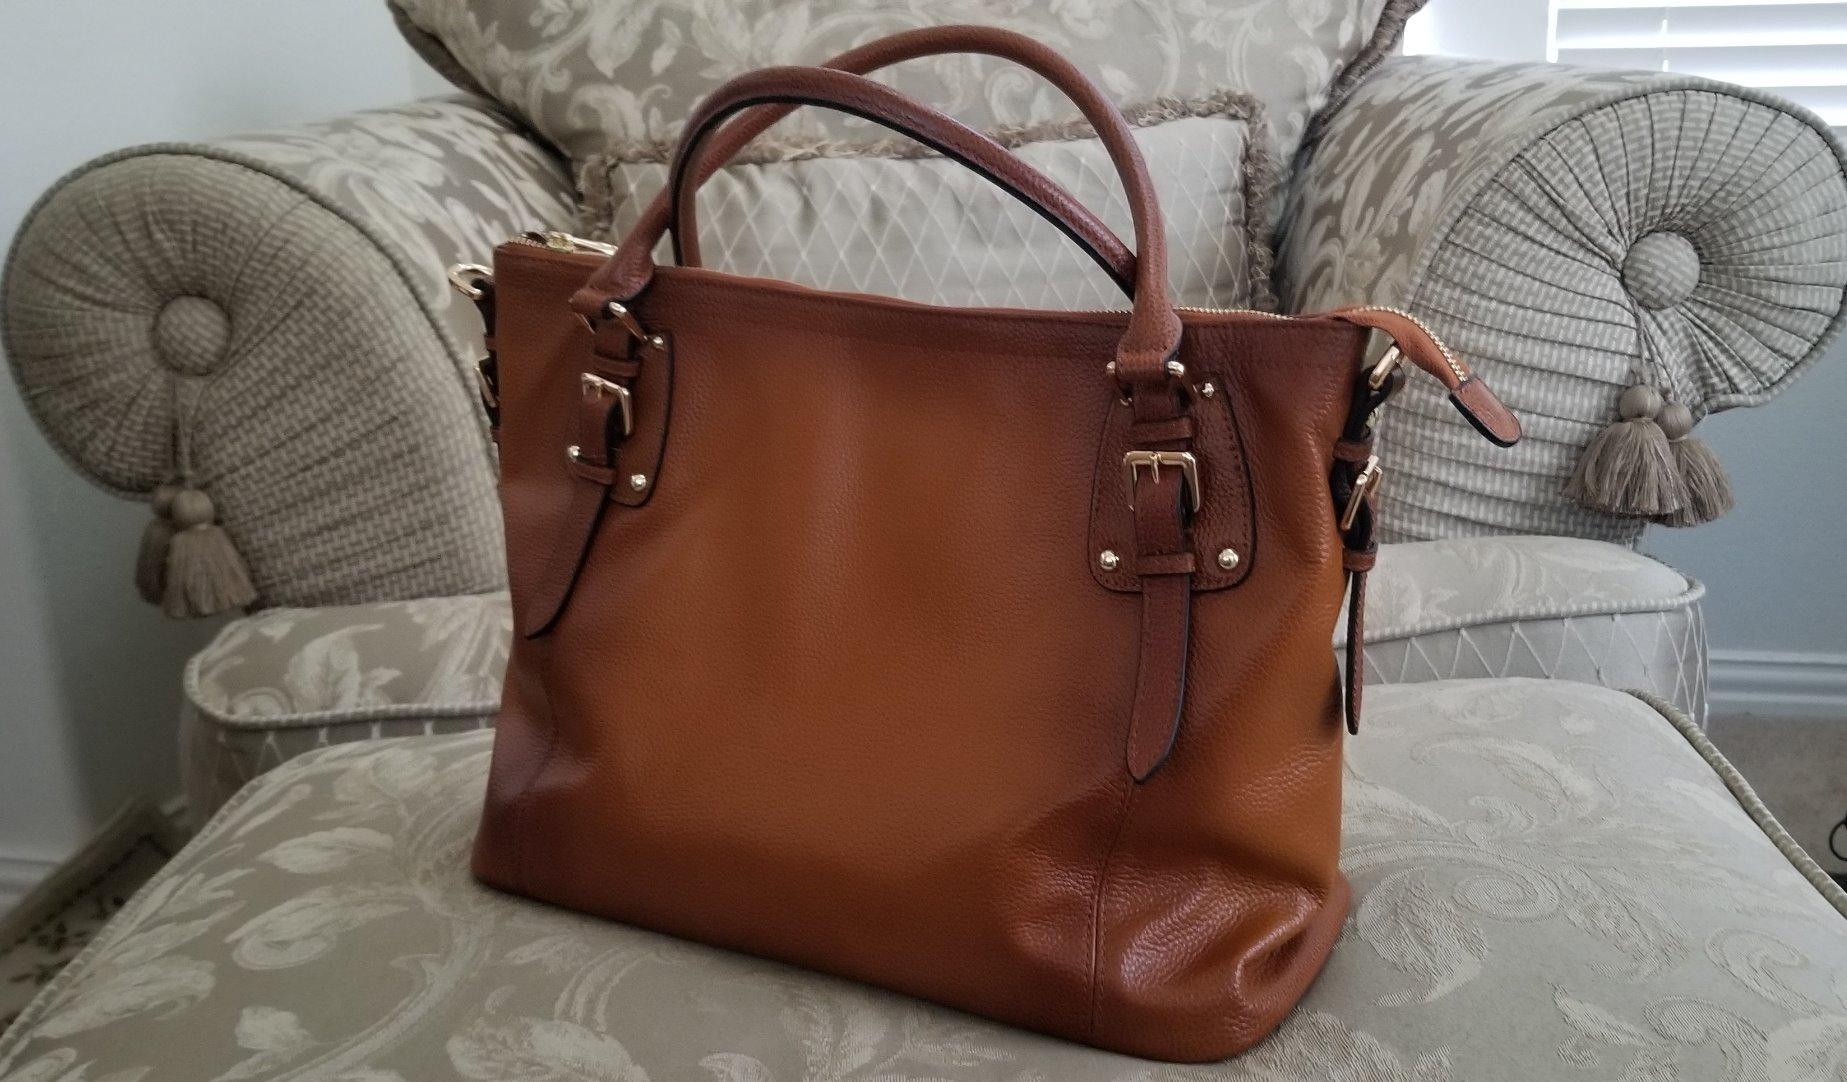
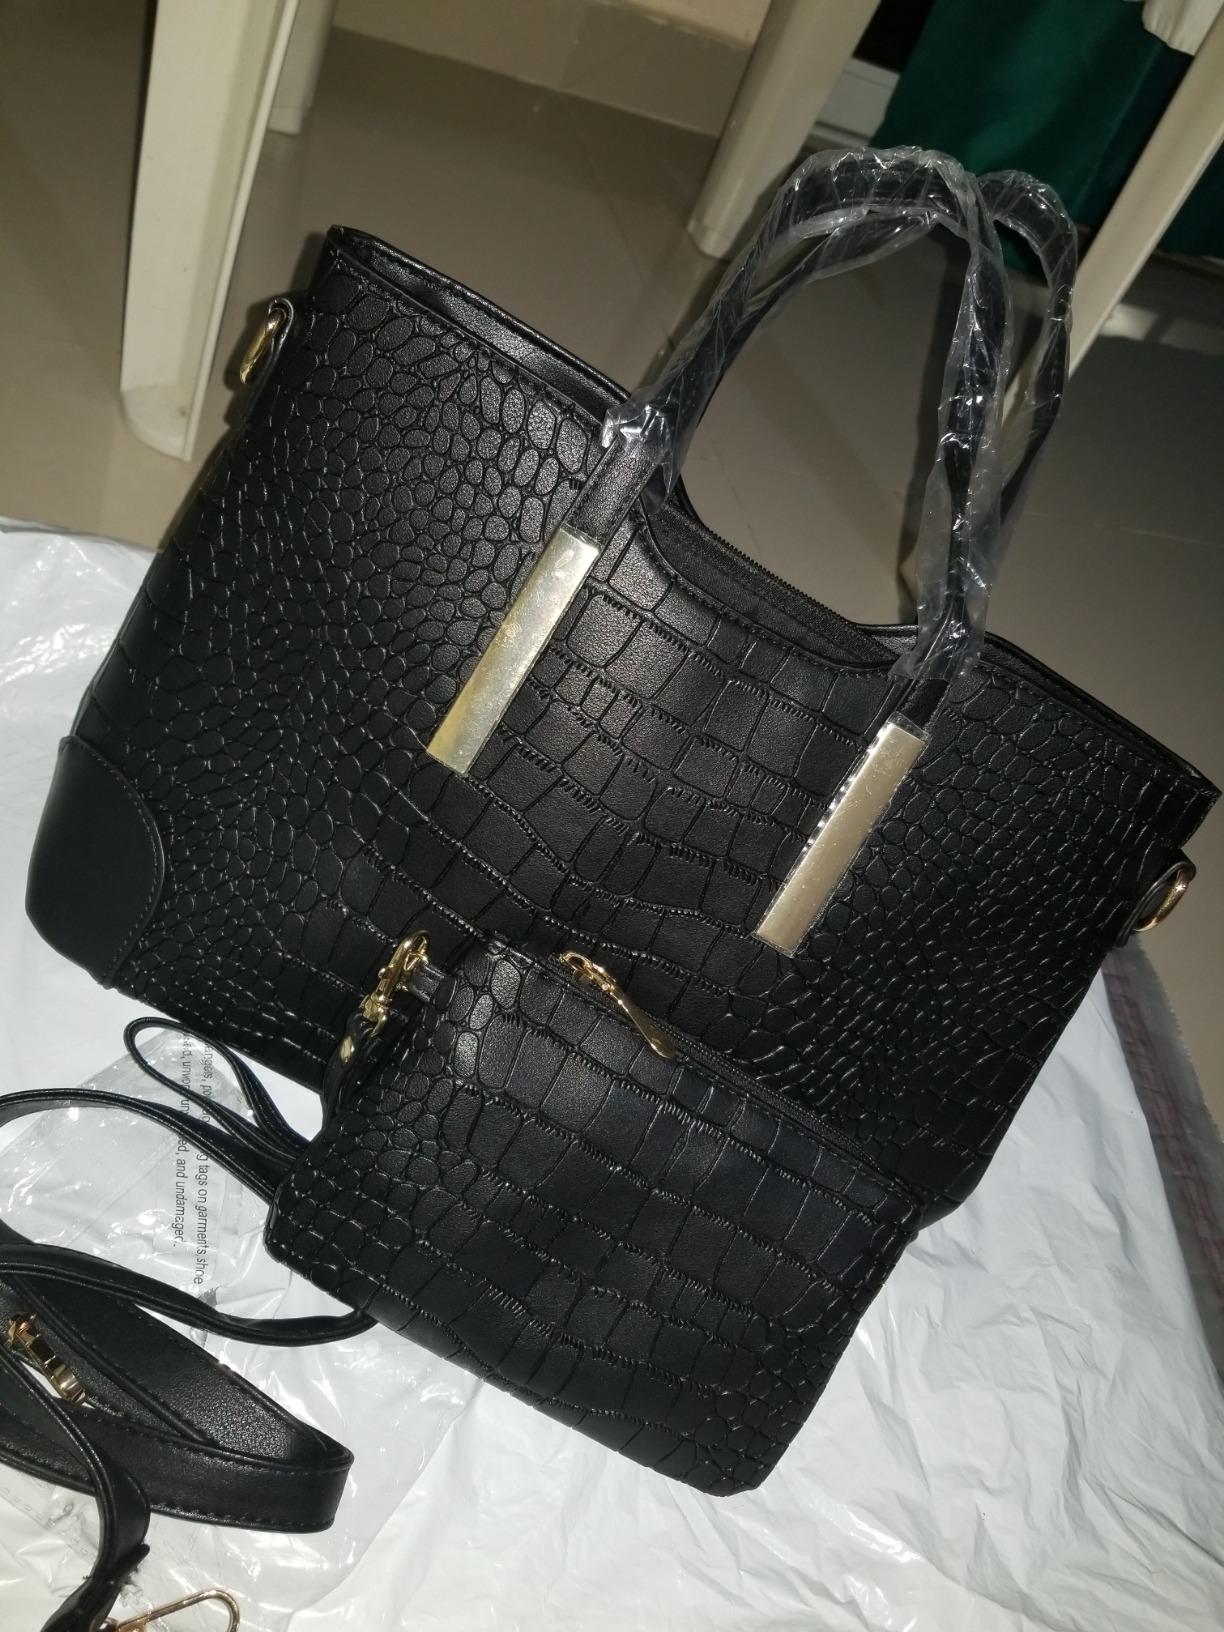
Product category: accessories_handbag
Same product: no